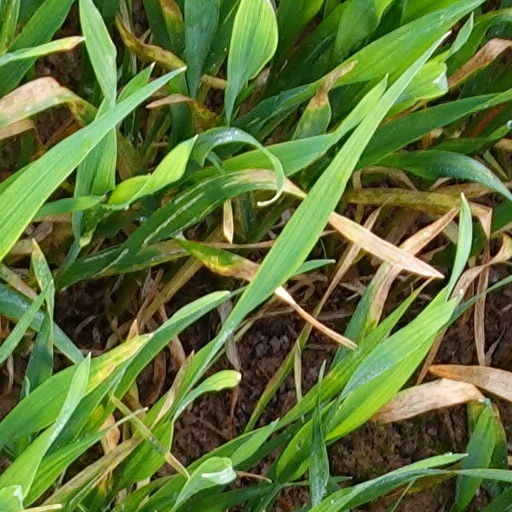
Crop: wheat